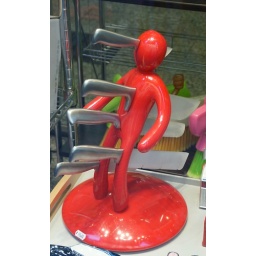
This is knife rack that I spotted in a store window in Rome.